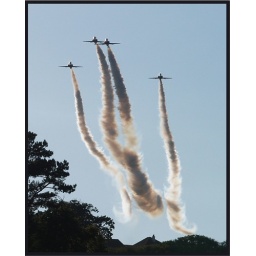
red arrows over trees